University College of the North

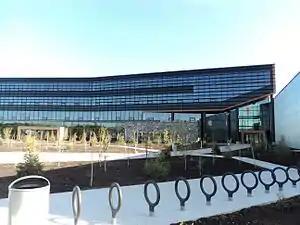
June 2014 UCN Thompson

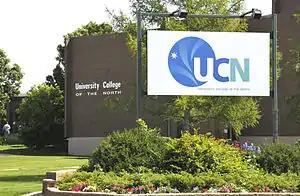
University College of the North's The Pas campus.

UCN has two main campuses, in The Pas and Thompson. There are 12 regional centres, 9 of which are in First Nations communities: Churchill, Cross Lake (Pimicikamak), Easterville (Chemawawin), Flin Flon, Pukatawagan (Mathias Colomb), Grand Rapids (Misipawistik), Nelson House (Nisichawayasihk), Norway House, Oxford House (Bunibonibee), St. Theresa Point, Split Lake (Tataskweyak), and Swan River. In partnership with local Cree Nation authorities, UCN co-sponsors public libraries in Pukatawagan, Norway House, and Chemawawin.